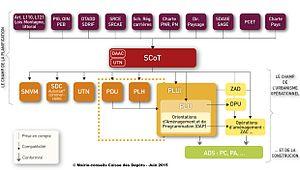
Ce schéma présente la hiérarchie des normes en urbanisme selon la législation en vigueur à la suite de la loi ALUR (mars 2015). Réalisé en juin 2015, il ne prend donc pas en compte les dispositions de la loi NOTRe qui a inséré dans cette hiérarchie des normes le SRADDET.
La planification spatiale ou planification territoriale est une pratique visant à fixer, pour un territoire donné, les objectifs de développement et de localisation harmonieuse des hommes, de leurs activités, des équipements et des moyens de communication.